Viminacium

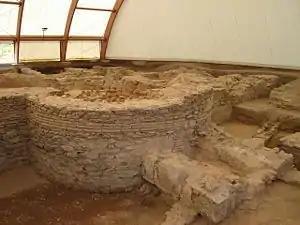
Ruins of thermae at Viminacium.

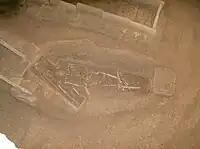
Skeletons of mother and children who died of plague in the Roman city of Viminacium around 251 AD, buried together in the noble part of Viminacium graveyard.

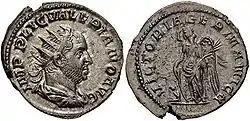
Valerian AD 253-260. AR Antoninianus. Viminacium mint. 1st emission, 1st phase, AD 253.

The remains of Viminacium, the capital of the Roman province of Moesia Superior, are located in the territories of the villages of Stari Kostolac and Drmno, about 12 km from the town of Kostolac and about 90 miles southeast of modern Belgrade. Viminacium was one of the most important Roman cities and military camps in the period from the 1st to the 4th centuries. Its exceptional strategic importance was reflected in its roles both in the defense of the Limes Moesiae (northern border) of the Roman empire and, resulting from this, as a major communications and commercial hub.